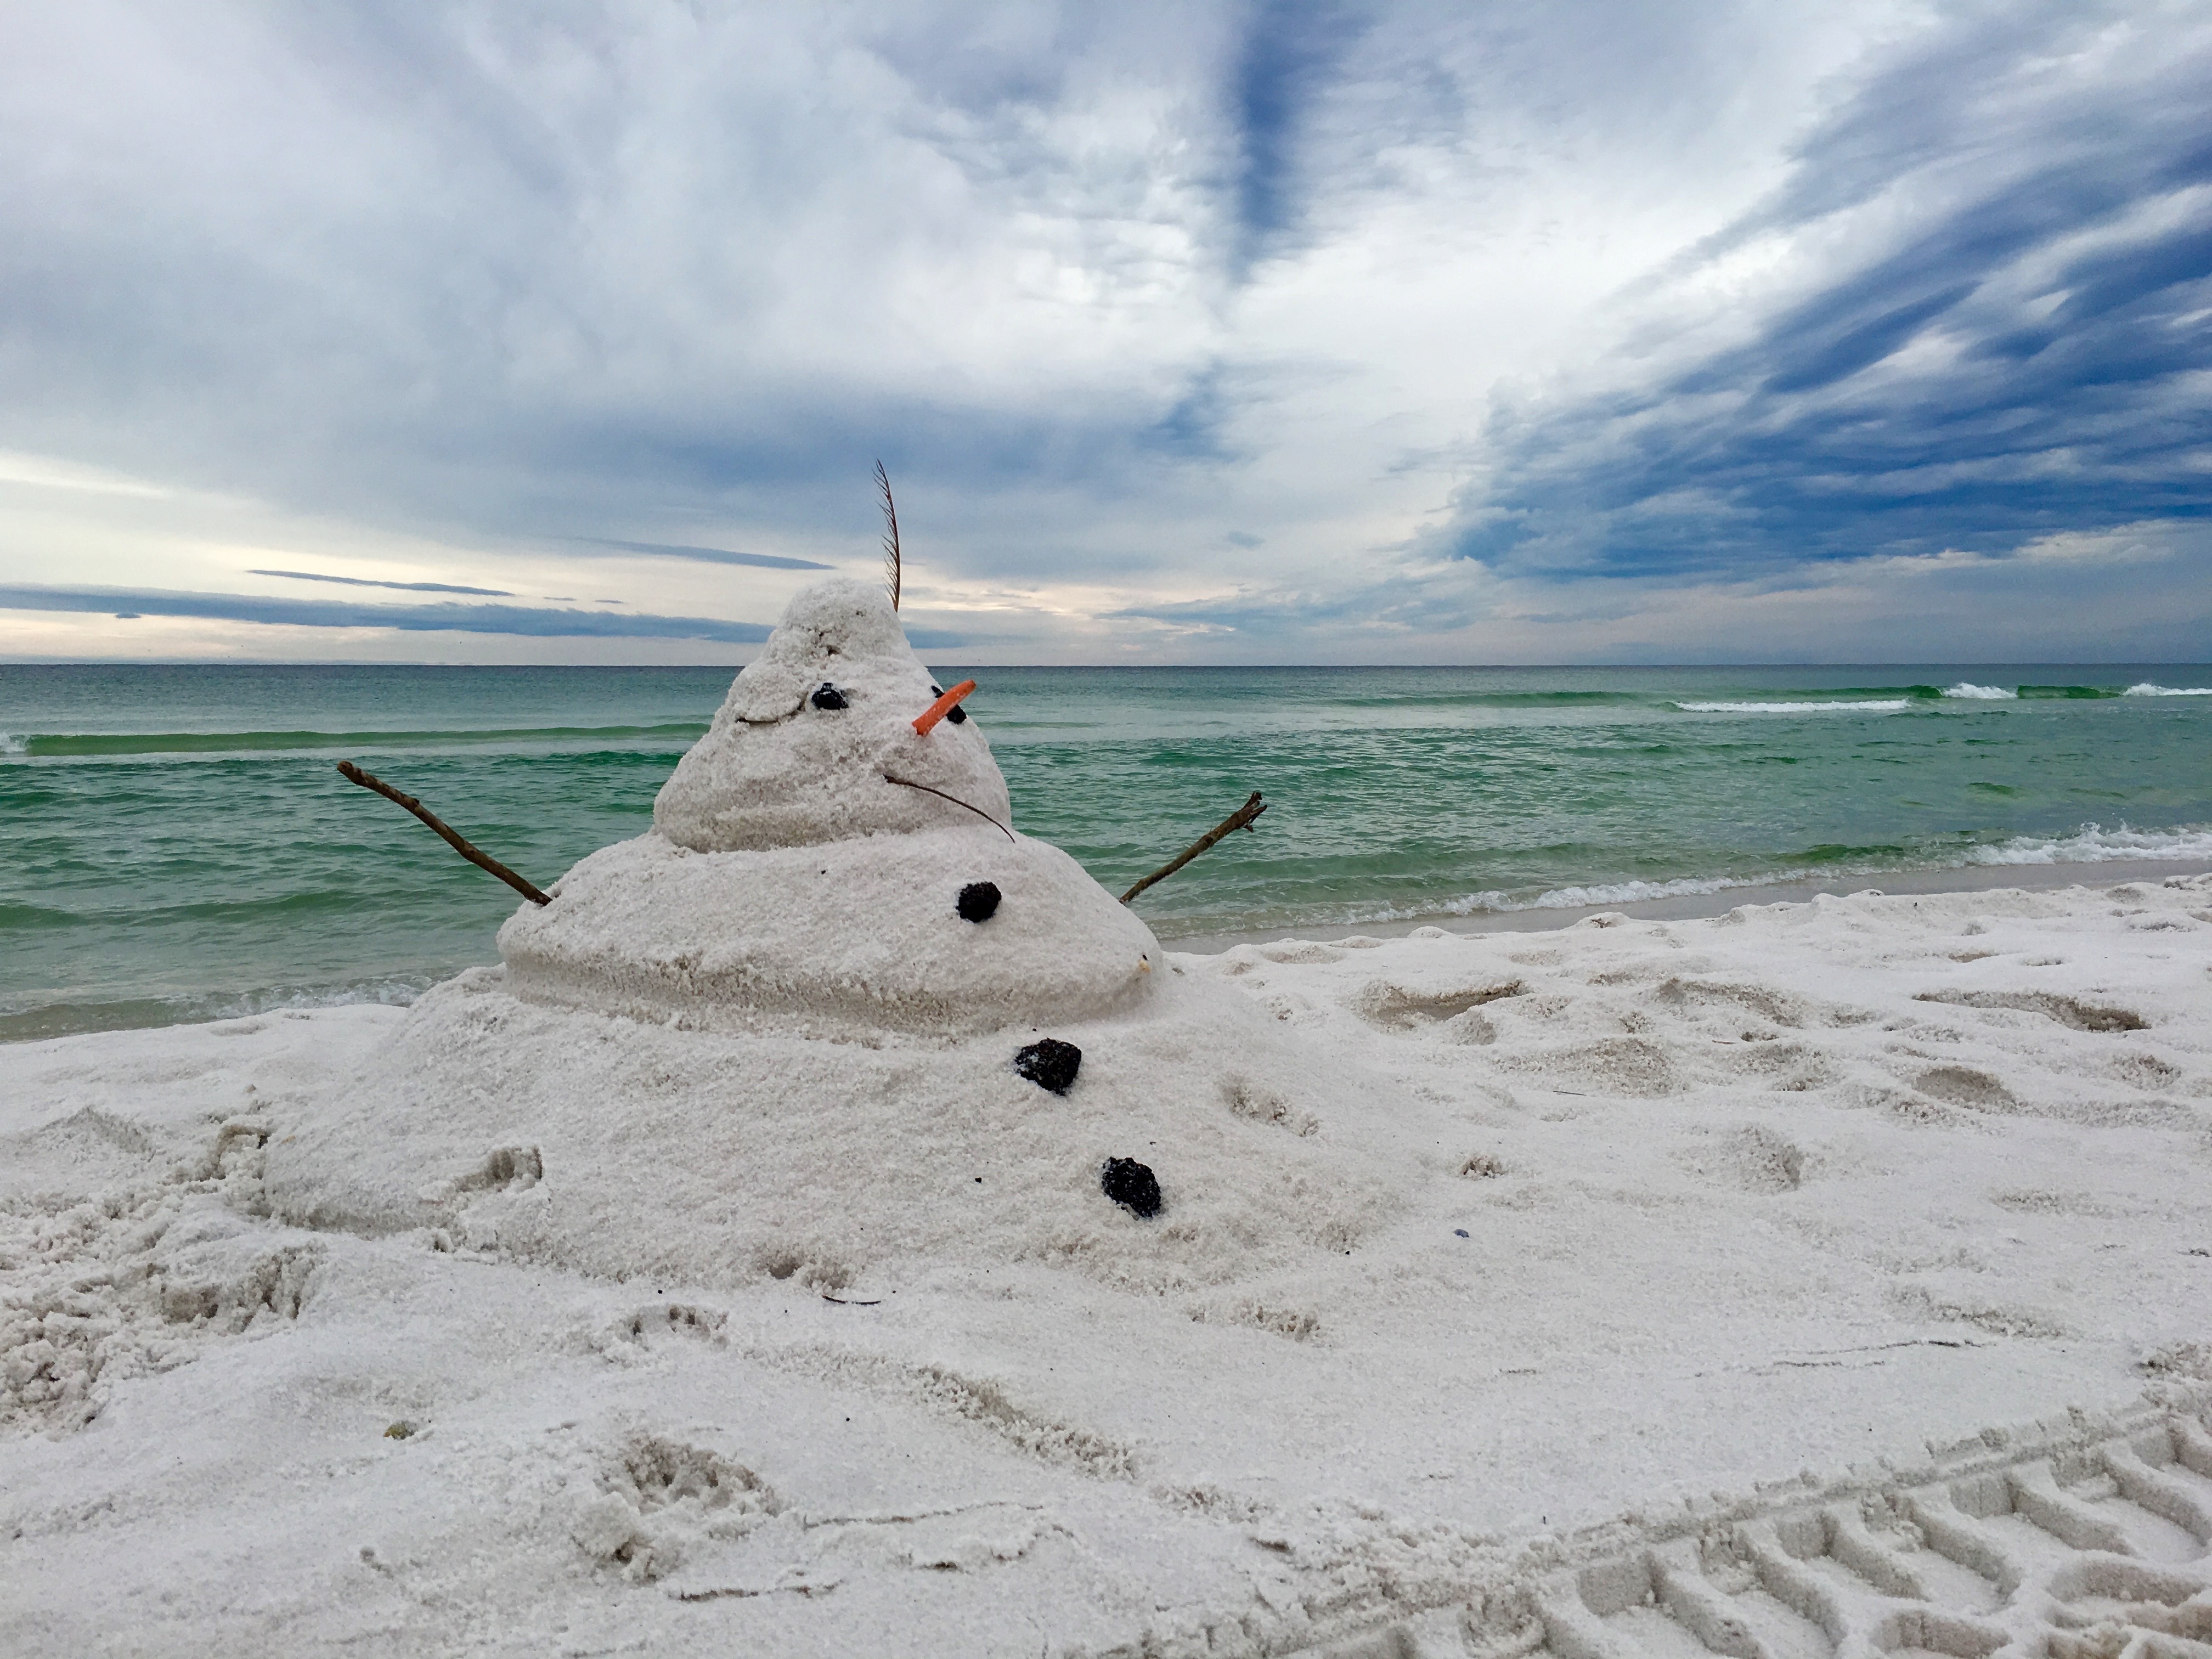
beach, sea, coast, water, sand, ocean, winter, cloud, sky, shore, wave, wind, tower, tropical, holiday, christmas, season, body of water, white sand, fun, snowman, funny, xmas, cape, snow man, wind wave, snowman on beach